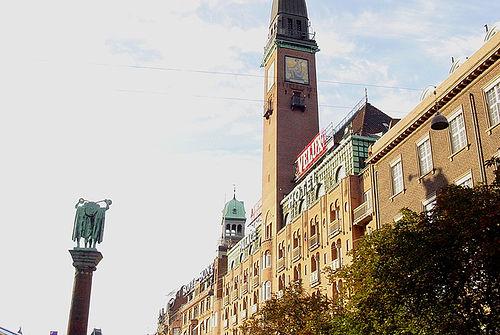
Weather: cloudy or overcast